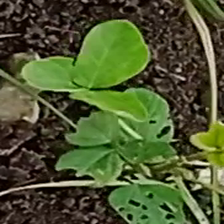
Weed species: Kena_(Commplina_benghalensio)